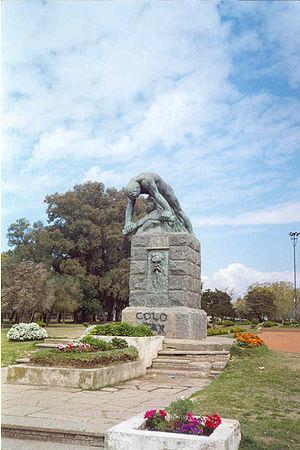
Leandro Nicéforo Alem est un homme politique argentin, fondateur de l'Unión Cívica Radical.